Ignacio Scocco

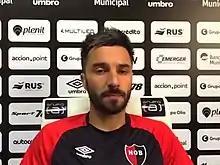
Scocco in 2021

Ignacio "Nacho" Martín Scocco (born 29 May 1985) is an Argentine retired professional footballer who last played as a forward for Newell's Old Boys. He has also played for clubs in Mexico, Greece, the United Arab Emirates, England and Brazil.